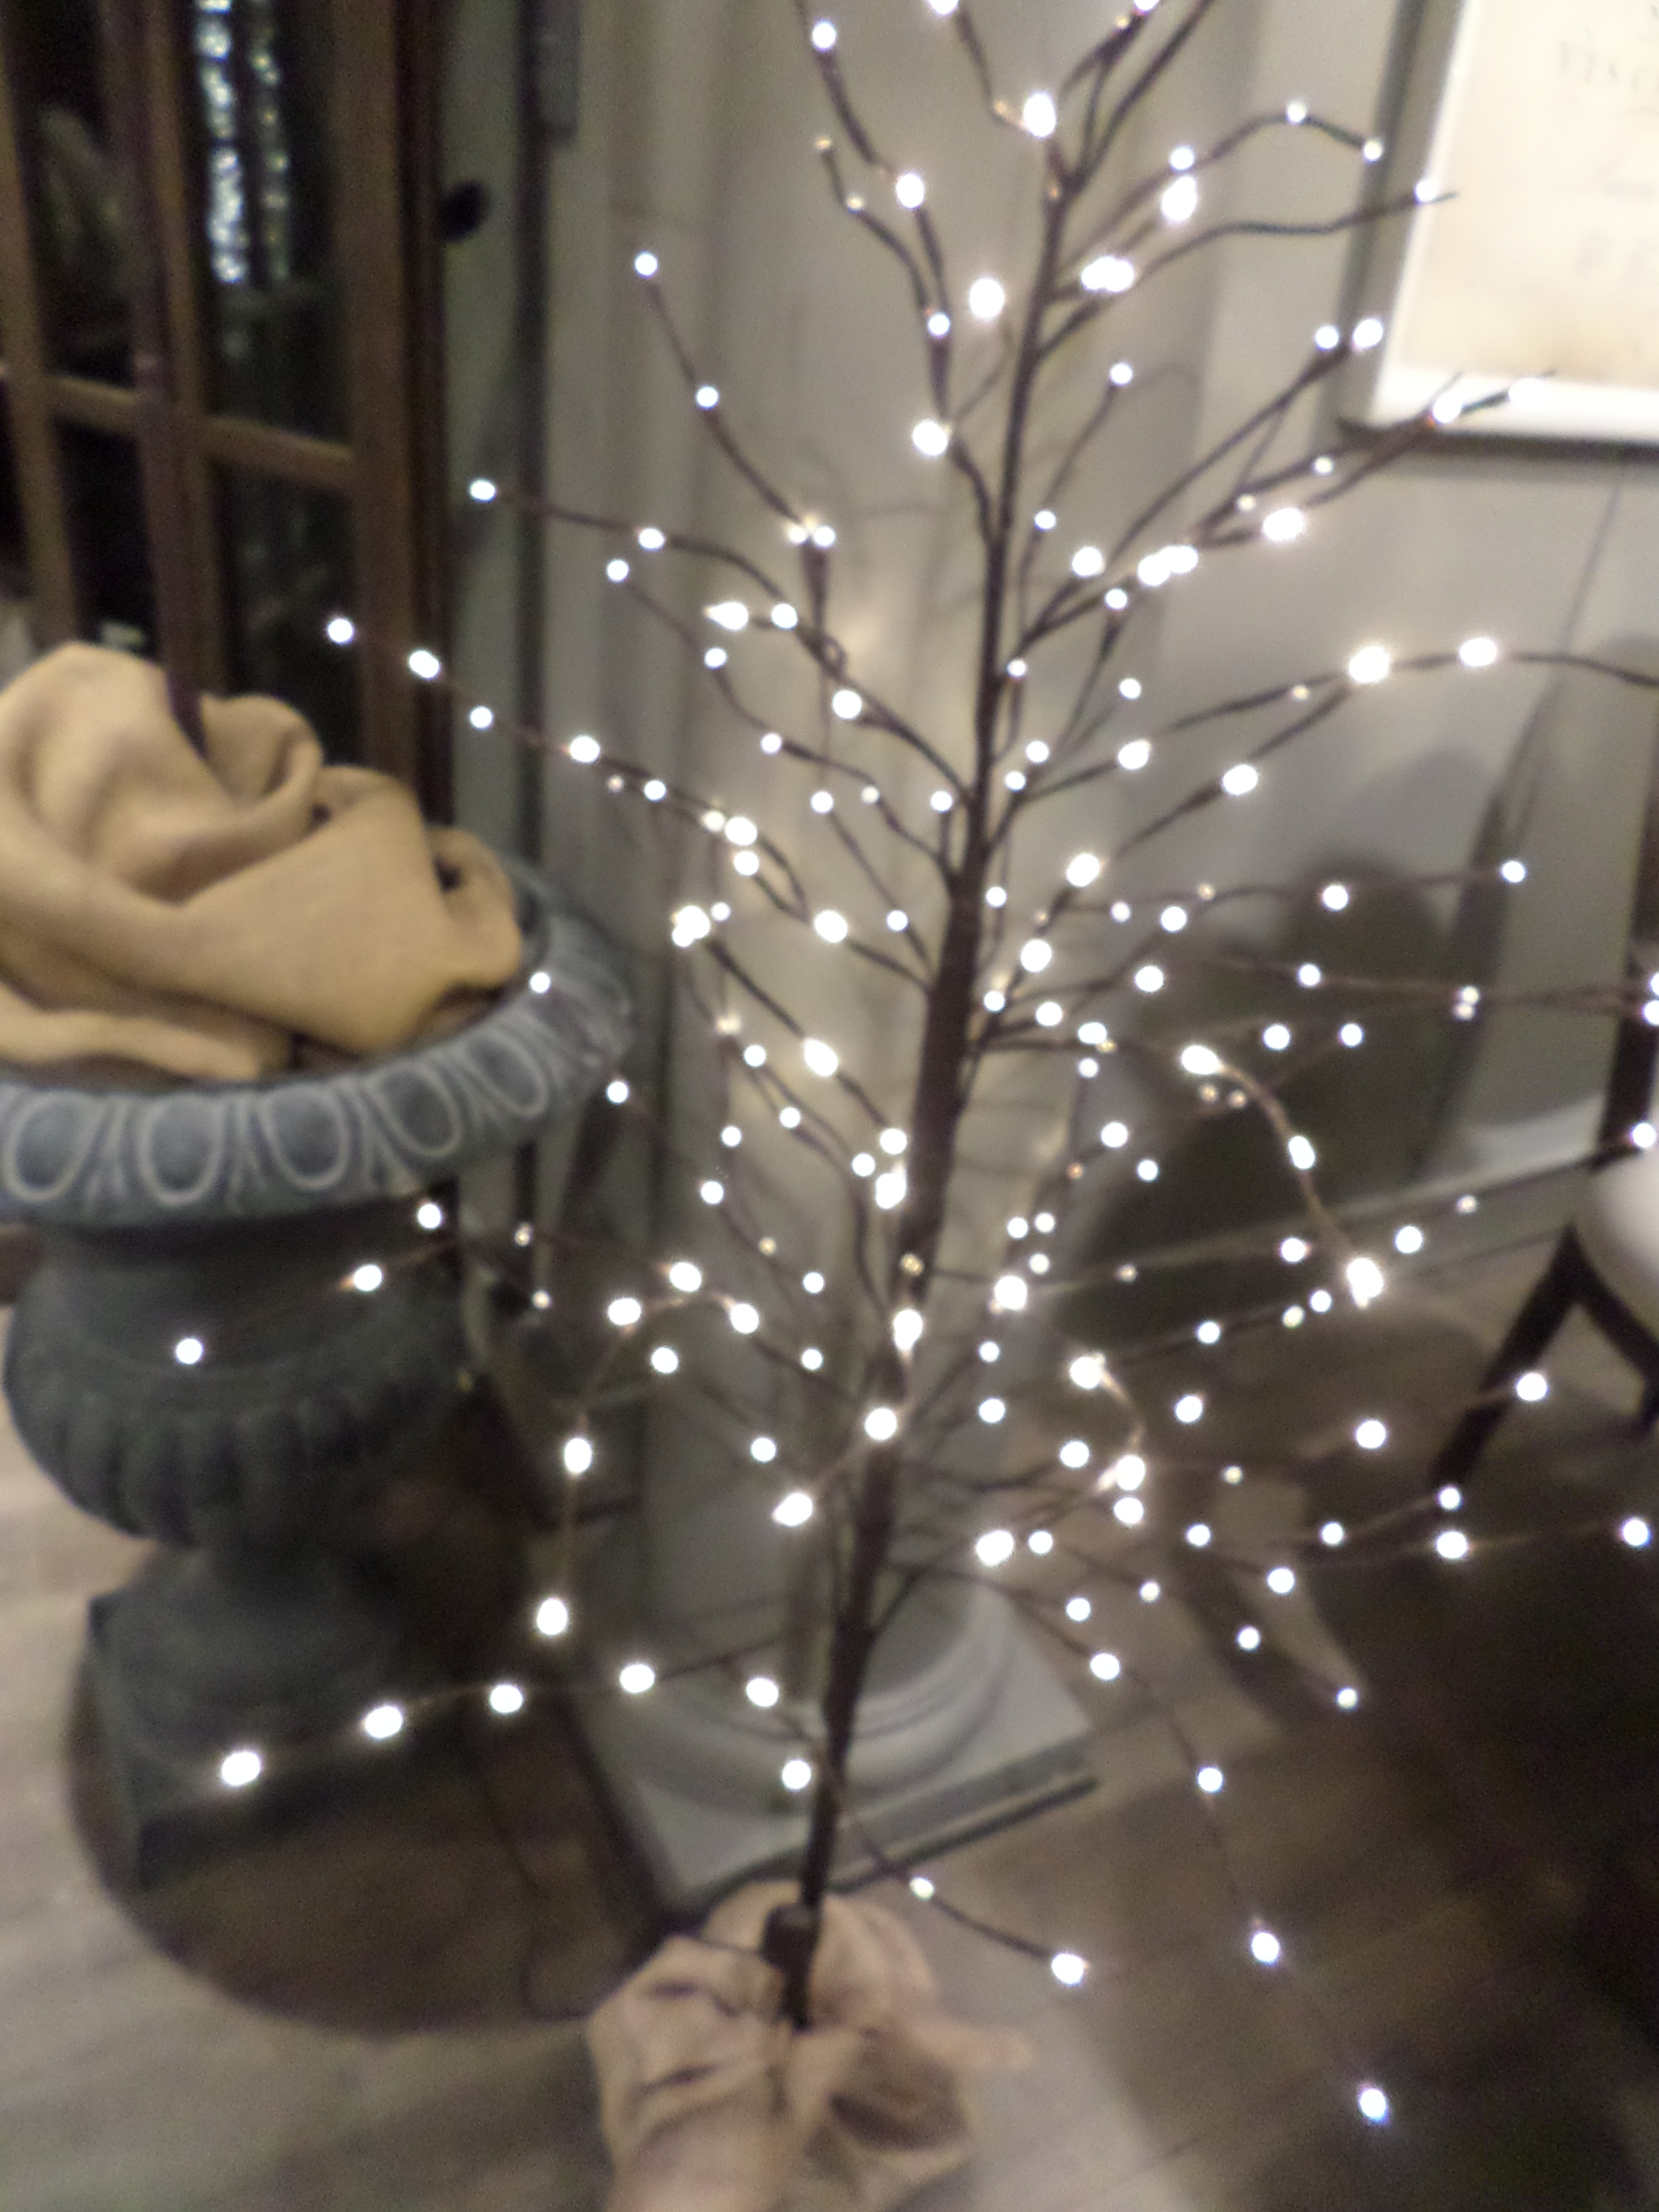
christmas, lighting, christmas tree, christmas decoration